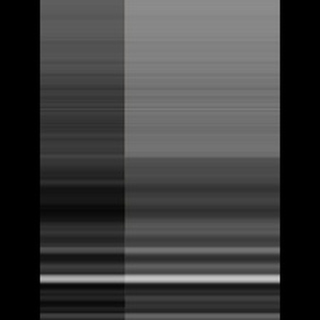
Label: sugarcane_mosaic